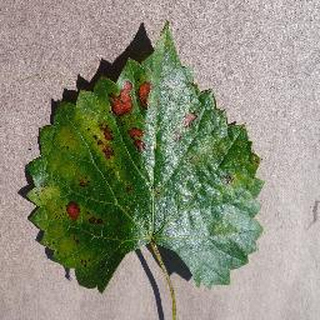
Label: grape_esca_black_measles